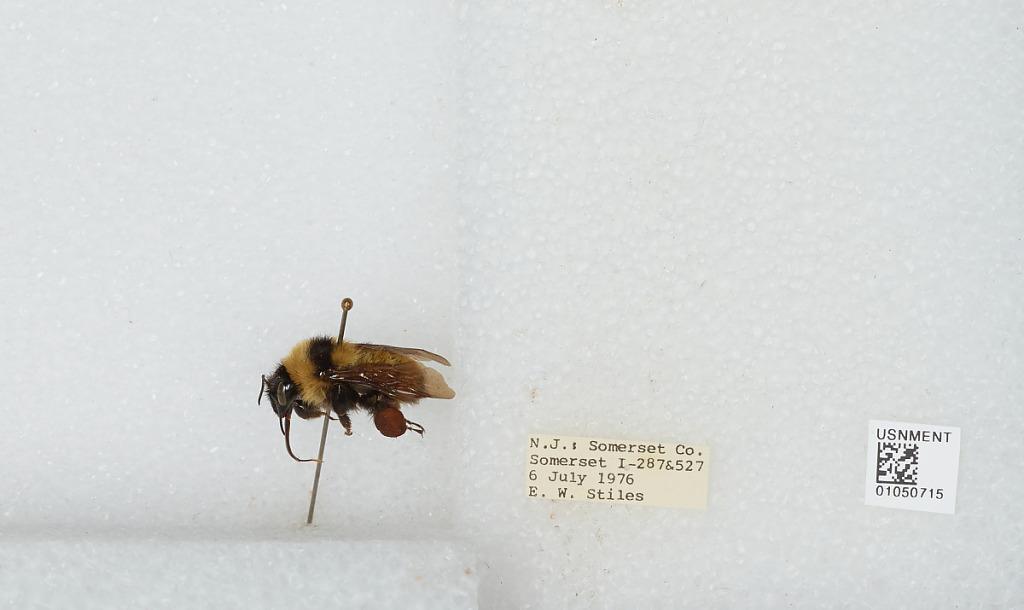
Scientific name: Bombus sp.
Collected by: E. Stiles
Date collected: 1976-7-6
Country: United States
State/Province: New Jersey
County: Somerset
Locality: I-287 & 527
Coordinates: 40.595, -74.6233